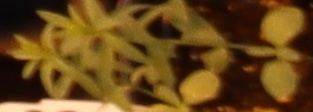
Label: Flax